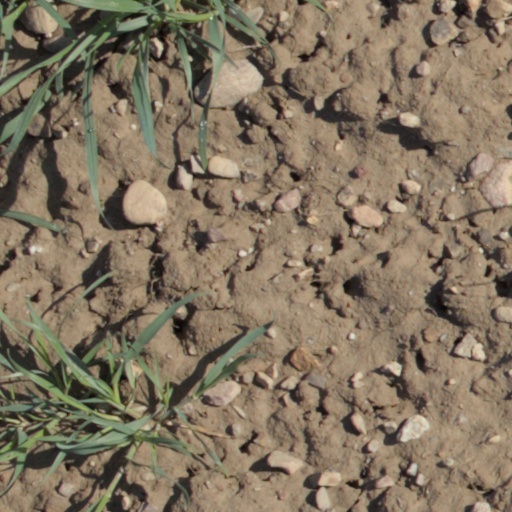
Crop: wheat